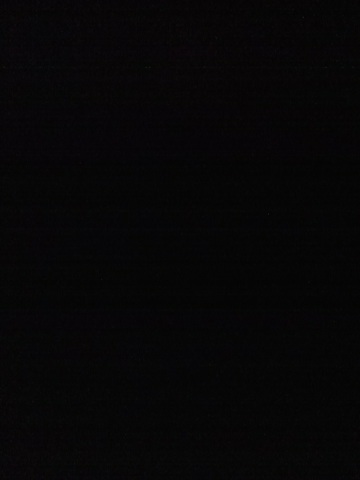Question: What kind of pop is this?
Answer: unanswerable